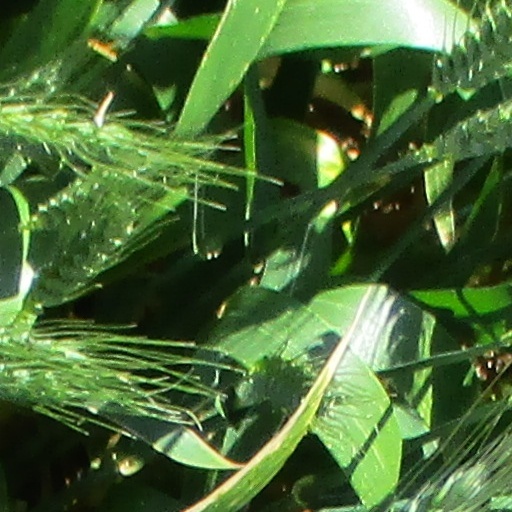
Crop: wheat